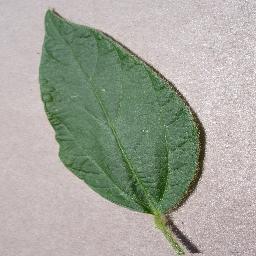
Label: Soybean___healthy